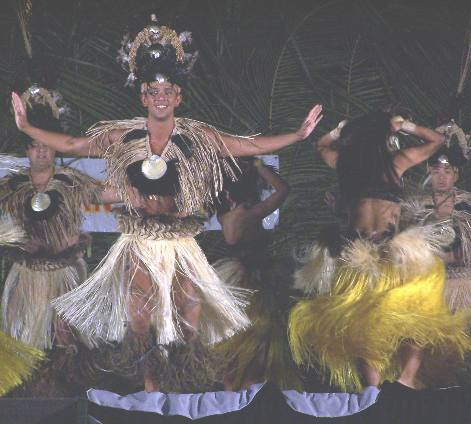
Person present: Yes